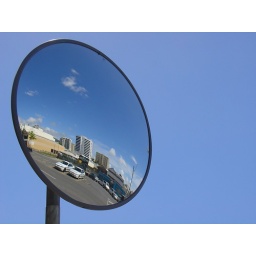
It was our last day in Cairns and I spotted this mirror outside the police headquarters. I loved the blueness.